Eugénie Fiocre

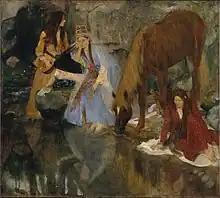
Edgar Degas (French, 1834-1917). Portrait of Mlle Fiocre in the Ballet "La Source", ca. 1867-1868. Oil on canvas -Brooklyn Museum

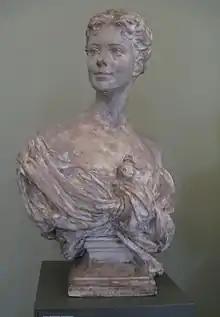
Bust of Eugénie Fiocre by Jean-Baptiste Carpeaux at Ny Carlsberg Glyptotek

Eugénie Fiocre (b. Paris, 2 July 1845, d. 1908) was a principal dancer at the Paris Opéra 1864–75 where she often danced "en travesti", creating Frantz in "Coppélia" in 1870, and, renowned for her beauty, was sculpted by Jean-Baptiste Carpeaux and painted by Degas in a scene from Saint-Léon's ballet "La Source". She was married to Stanislas Le Compasseur de Créqui-Montfort Marquis de Courtivron and mother of explorer, anthropologist, diplomat and Olympian Georges de Crequi-Montfort.